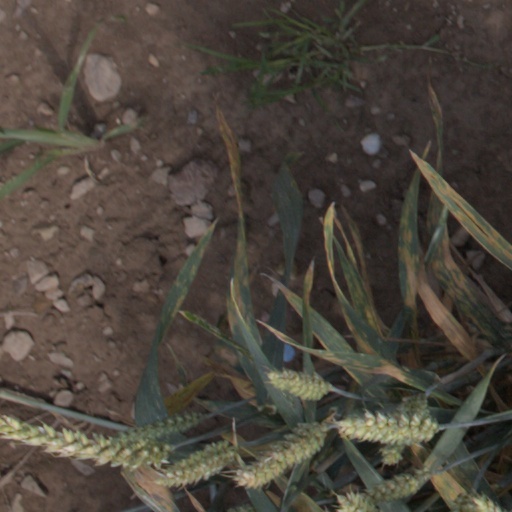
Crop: wheat